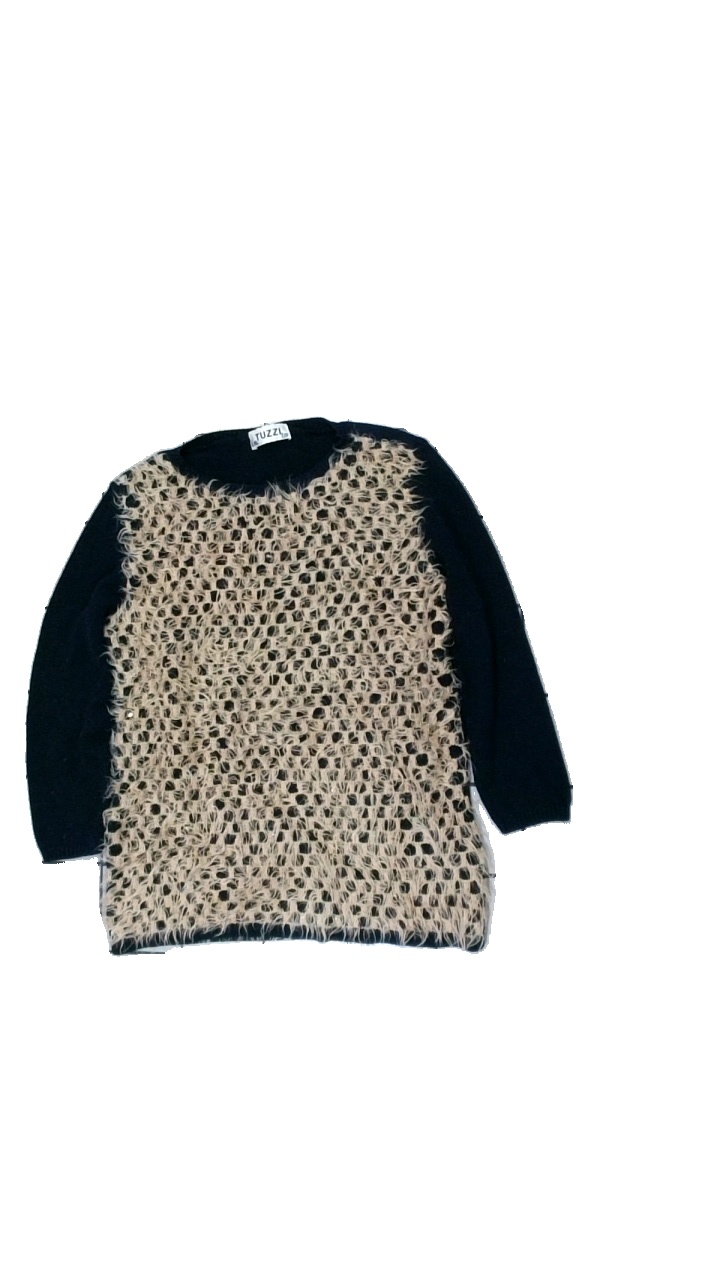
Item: Sweater (Ladies)
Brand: Tuzzi
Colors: Blue, Beige
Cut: Regular
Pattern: Other
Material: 100% acryl
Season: All
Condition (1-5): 2
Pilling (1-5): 1
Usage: Export
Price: <50